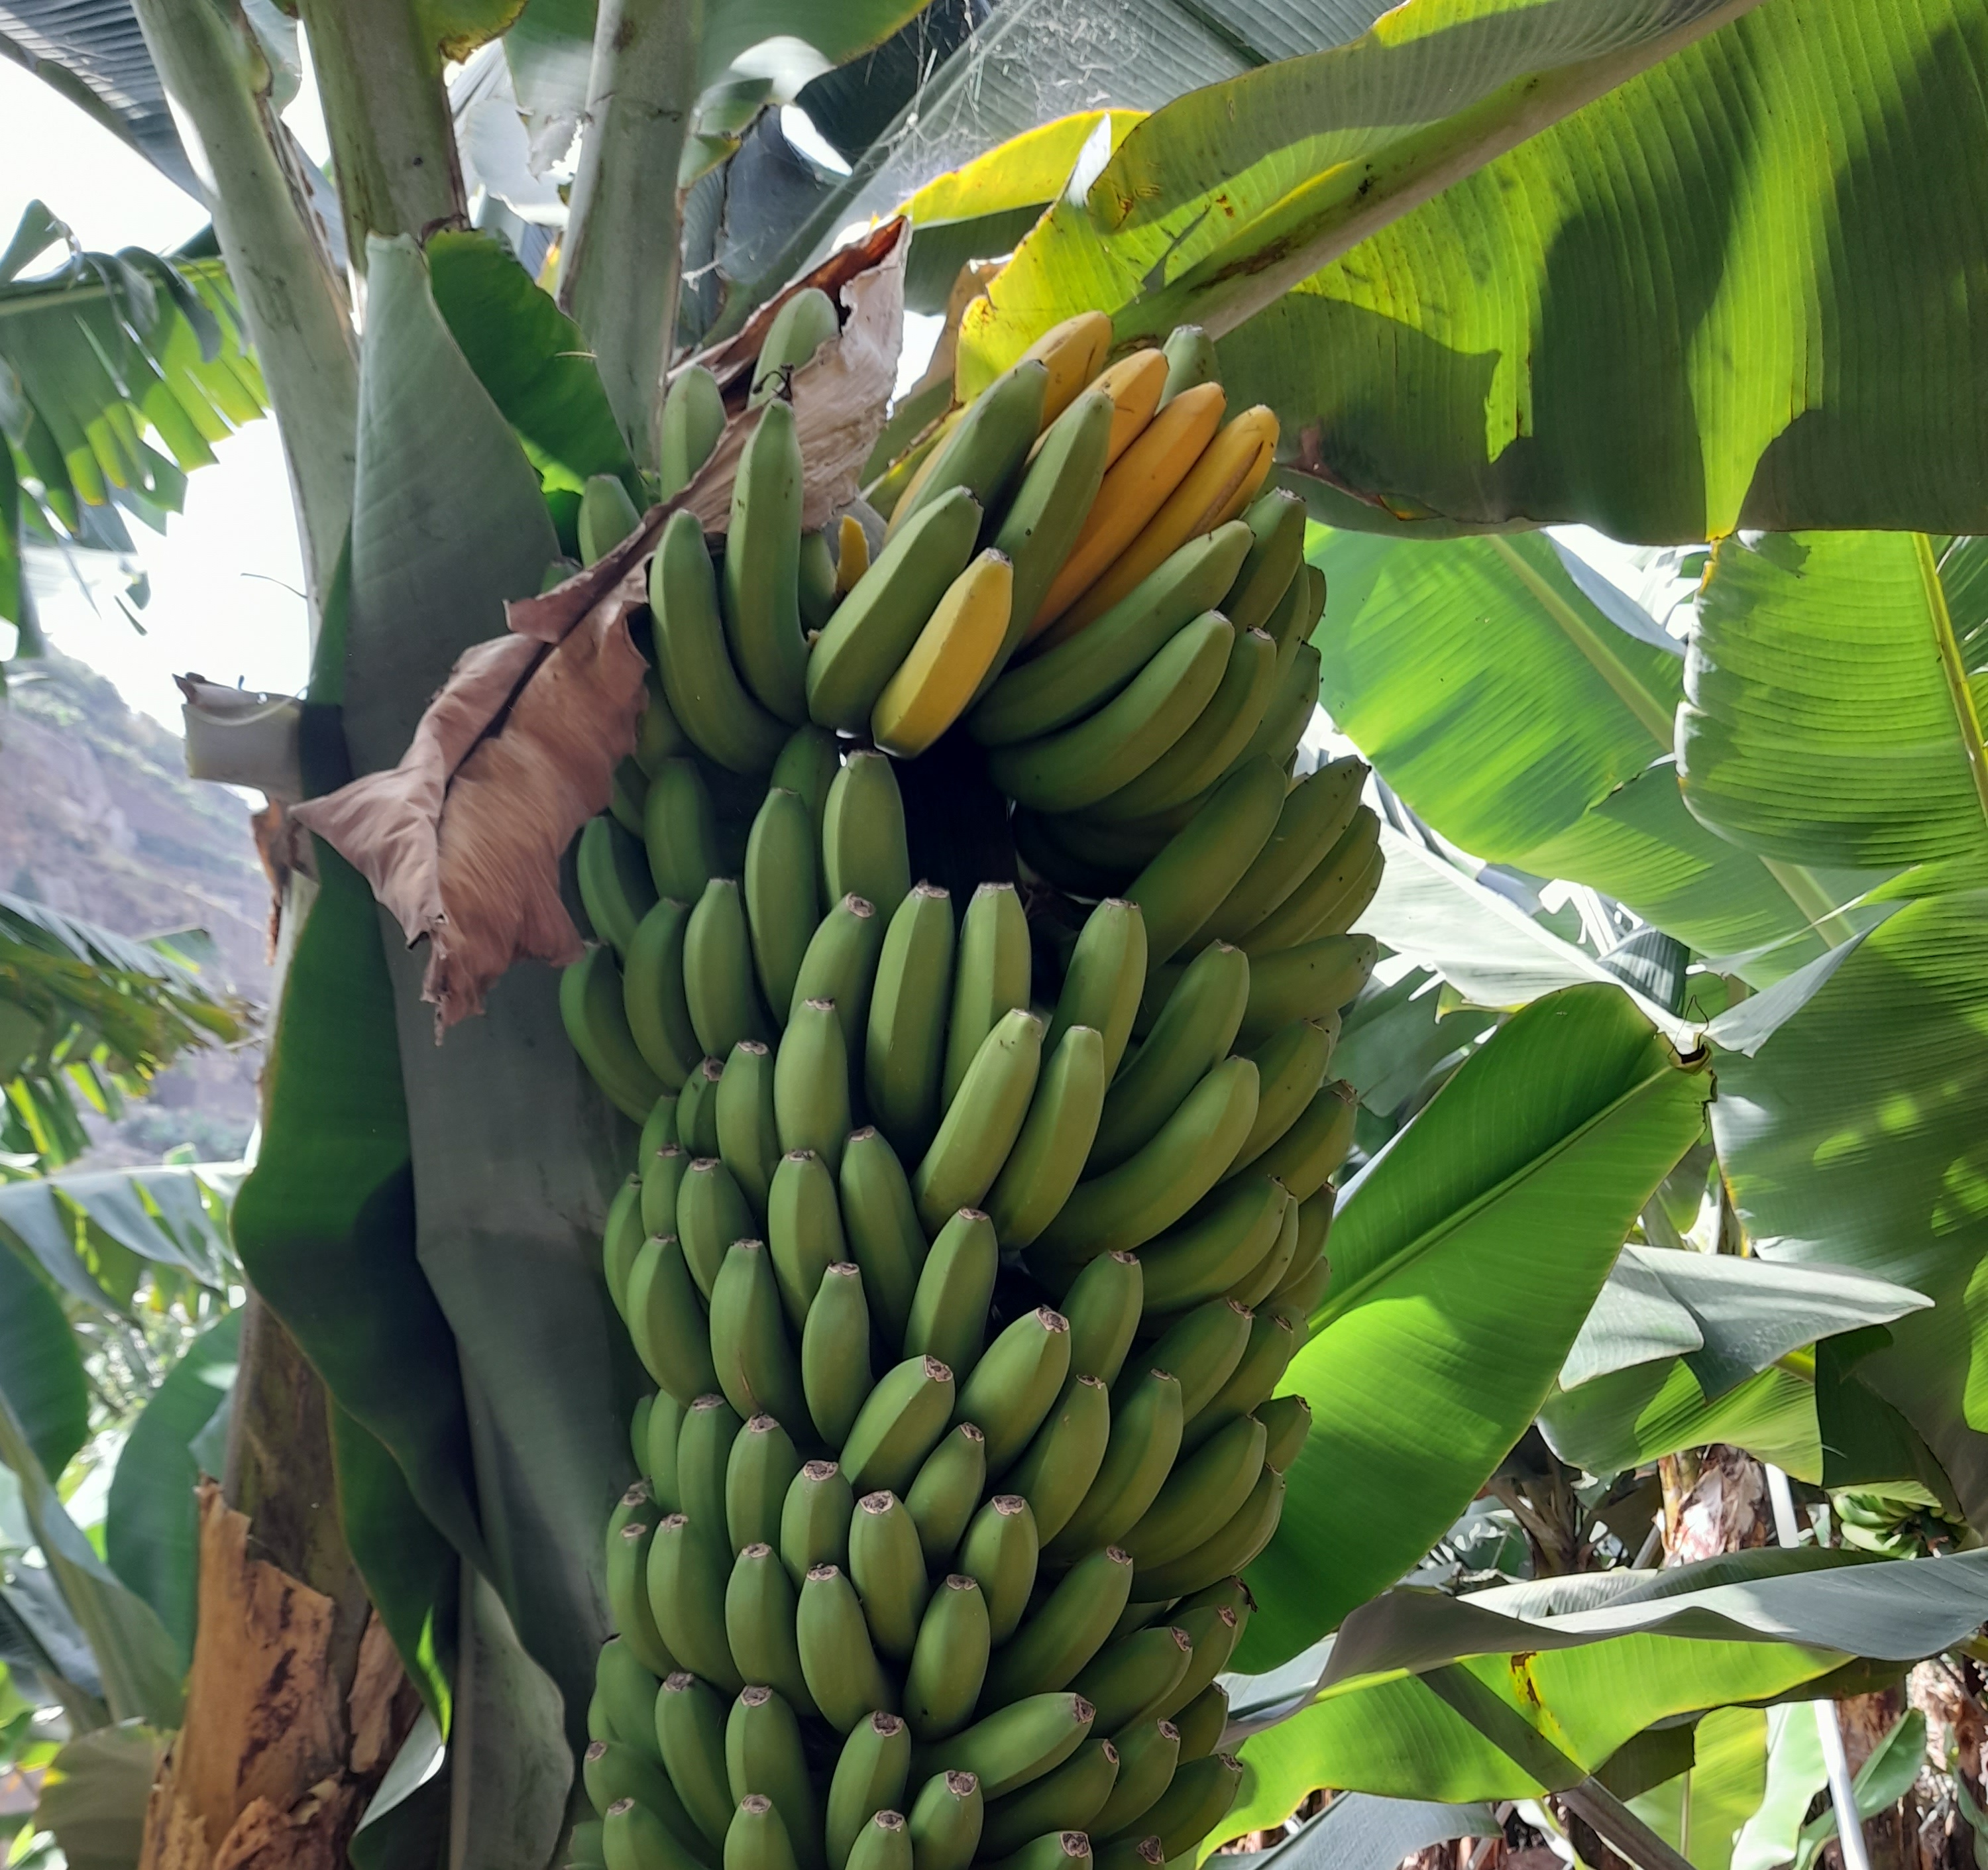
Label: Cut